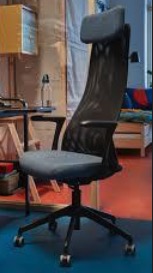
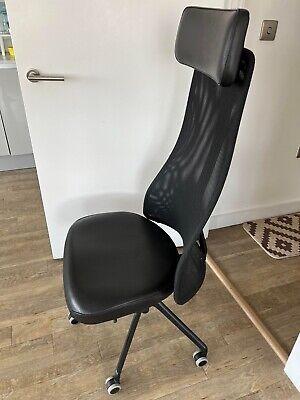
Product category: items_chair
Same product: yes